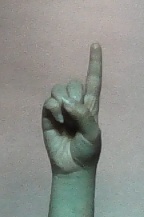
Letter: bb